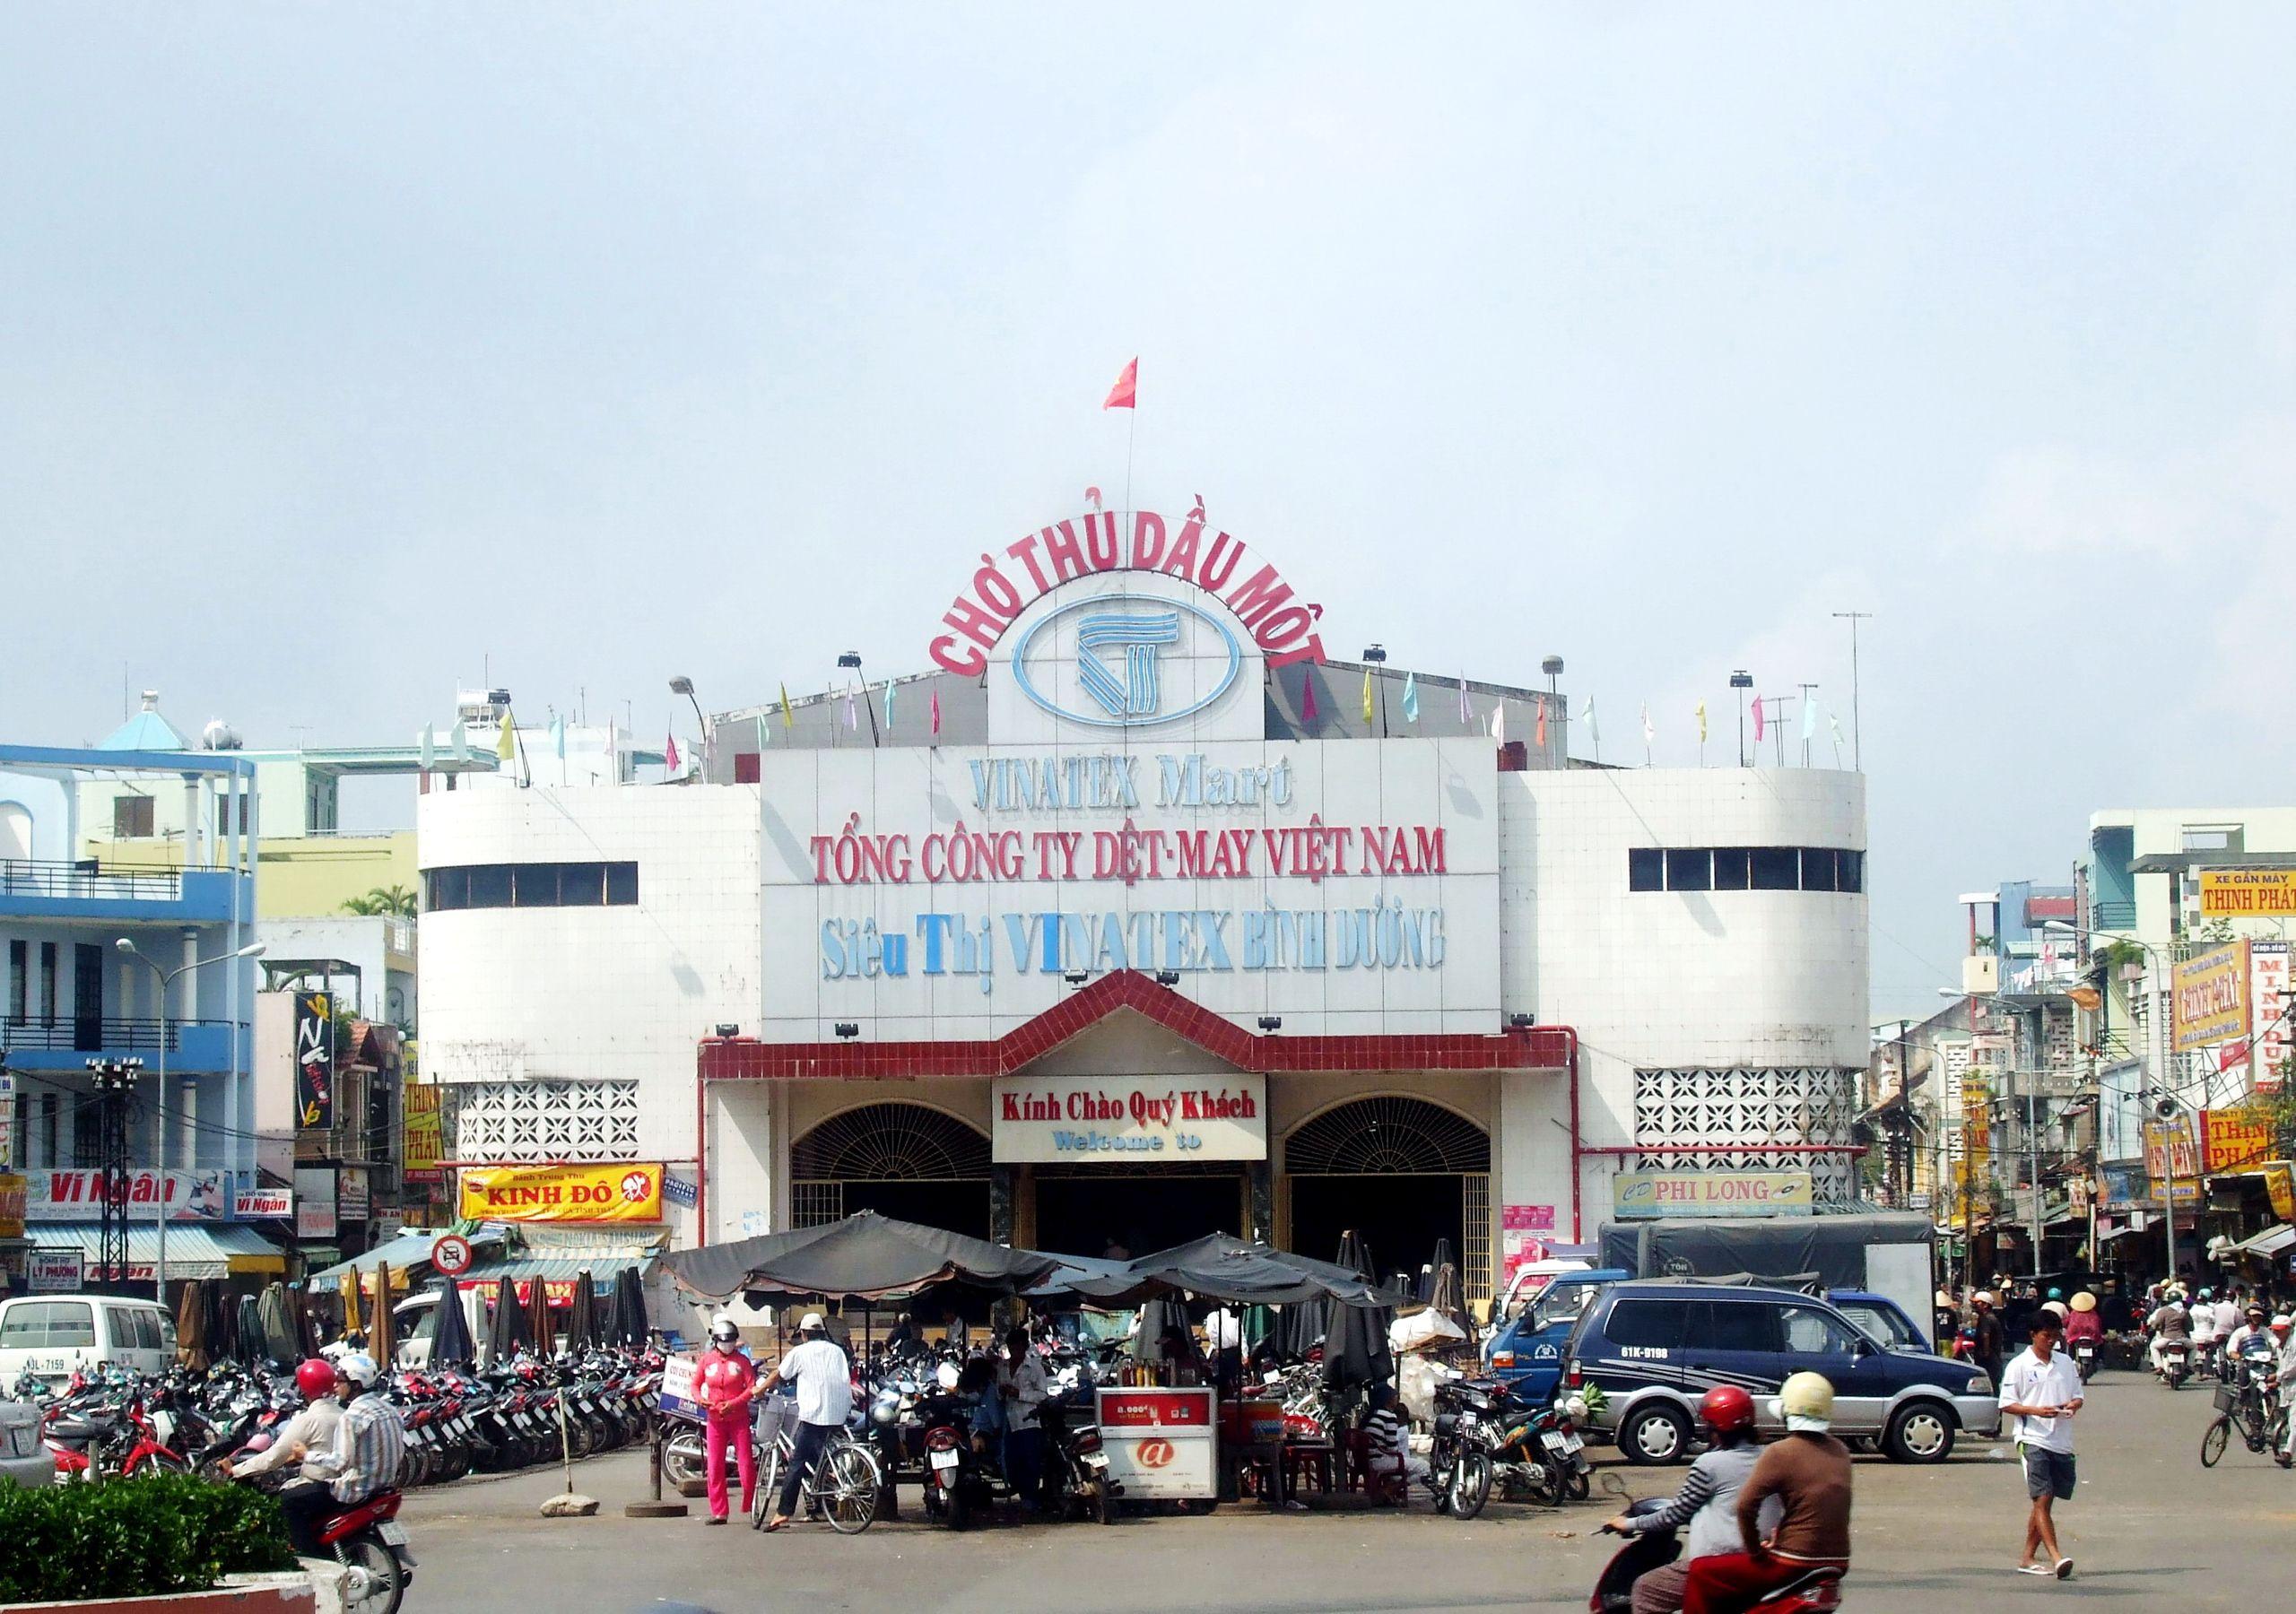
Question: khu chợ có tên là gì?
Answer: khu chợ có tên là chợ thủ dầu một